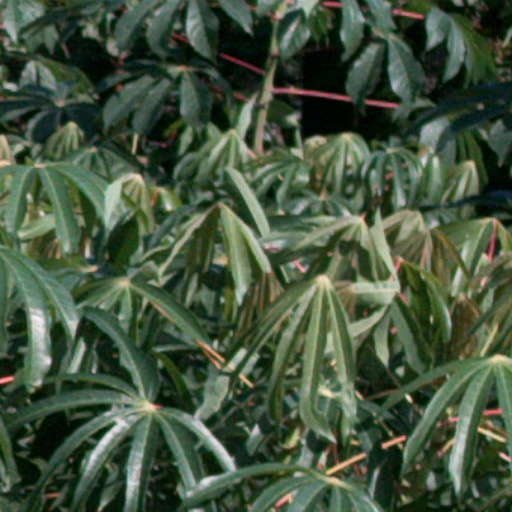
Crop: cassava